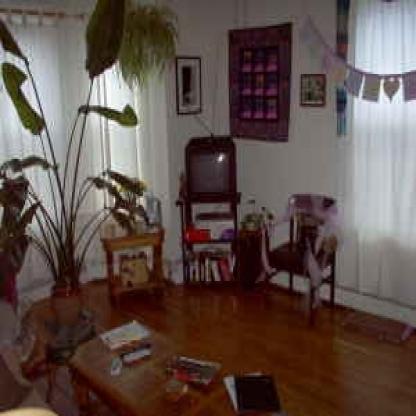
Scene: Indoor